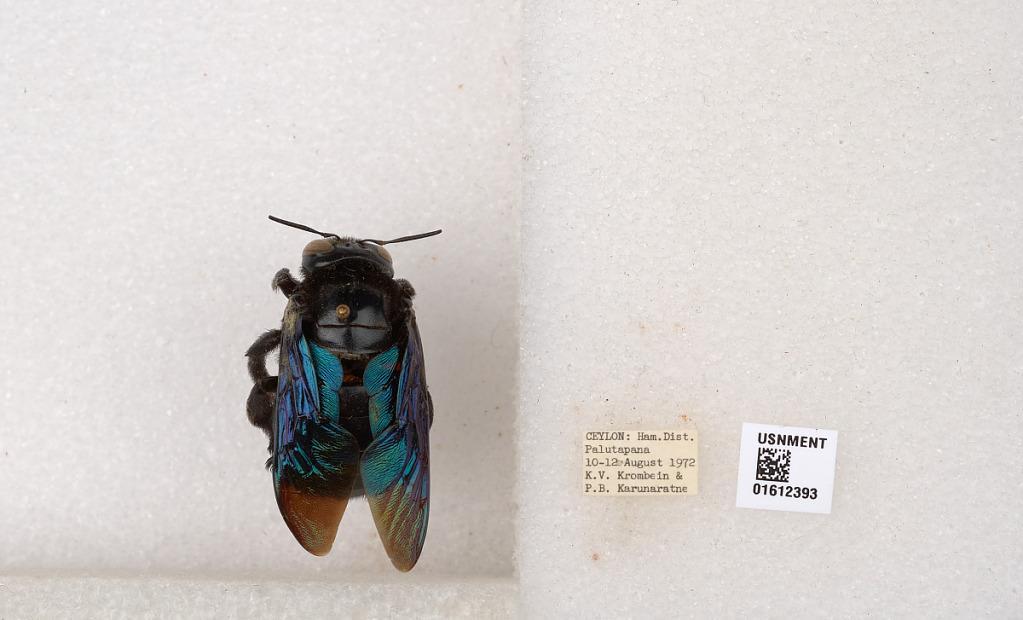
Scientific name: Xylocopa
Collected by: P. Karunaratne
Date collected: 1972-8-10
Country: Sri Lanka
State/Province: Southern
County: Hambantota
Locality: Palutapana